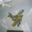
Label: airplane